History of flags

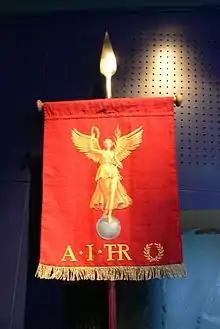
Modern reproduction of a Roman cavalry "vexillum"

Early representations of standards can be found on Egyptian bas-reliefs such as the Narmer Palette, which is said to be the earliest representation. These vexilloids, or flag-like standards, were symbols of the nomes of pre-dynastic Egypt. In fact, ancient Greek writers attributed the creation of standards to the Egyptians. According to Diodorus, Egyptian standards generally consisted of figures of sacred animals on the end of a staff or spear. Another often used symbol was a figure resembling an expanded semi-circular fan.